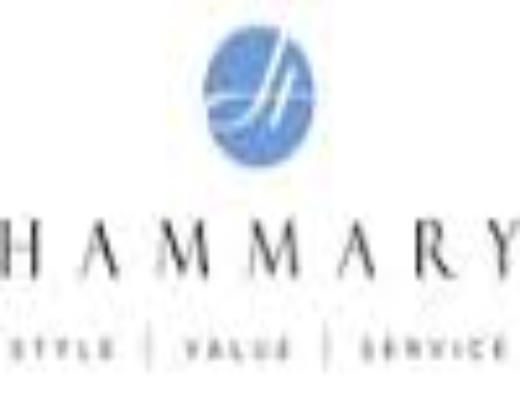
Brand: Hammary
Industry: Clothes